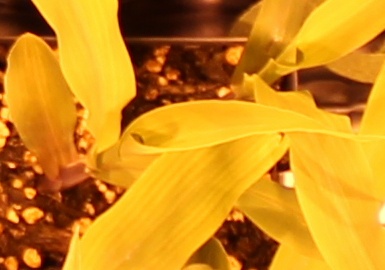
Label: Corn